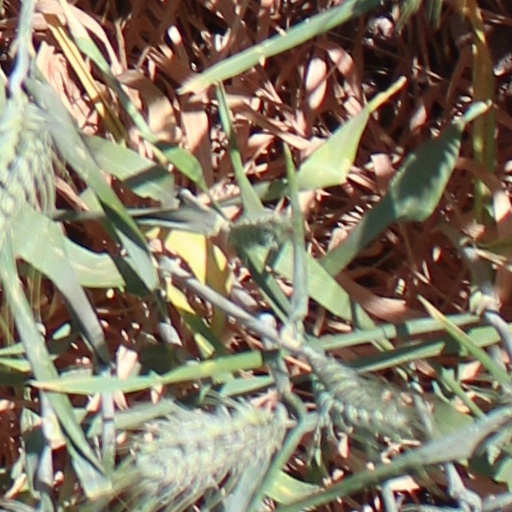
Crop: wheat